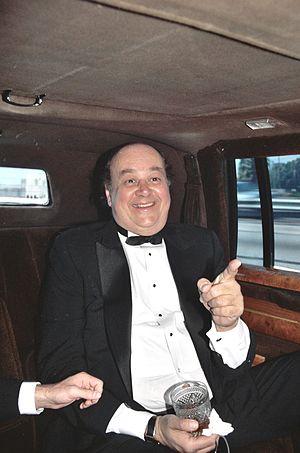
Sheldon Dorf, dit Shel Dorf est une personnalité de bande dessinée américaine. Il fut lettreur, éditeur scientifique d'albums reprenant des comic strips, a interviewé des auteurs de comics pour des revues et a créé le Comic-Con de San Diego en 1970. Il a reçu le prix Inkpot en 1975.